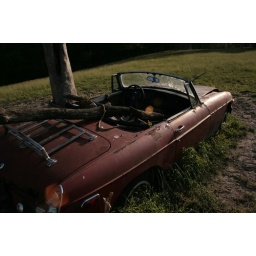
old mg car in field